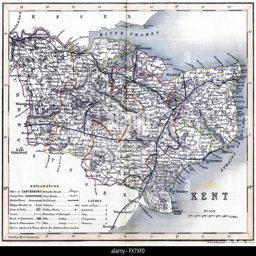
an old coloured map scanned at high resolution from a book printed .